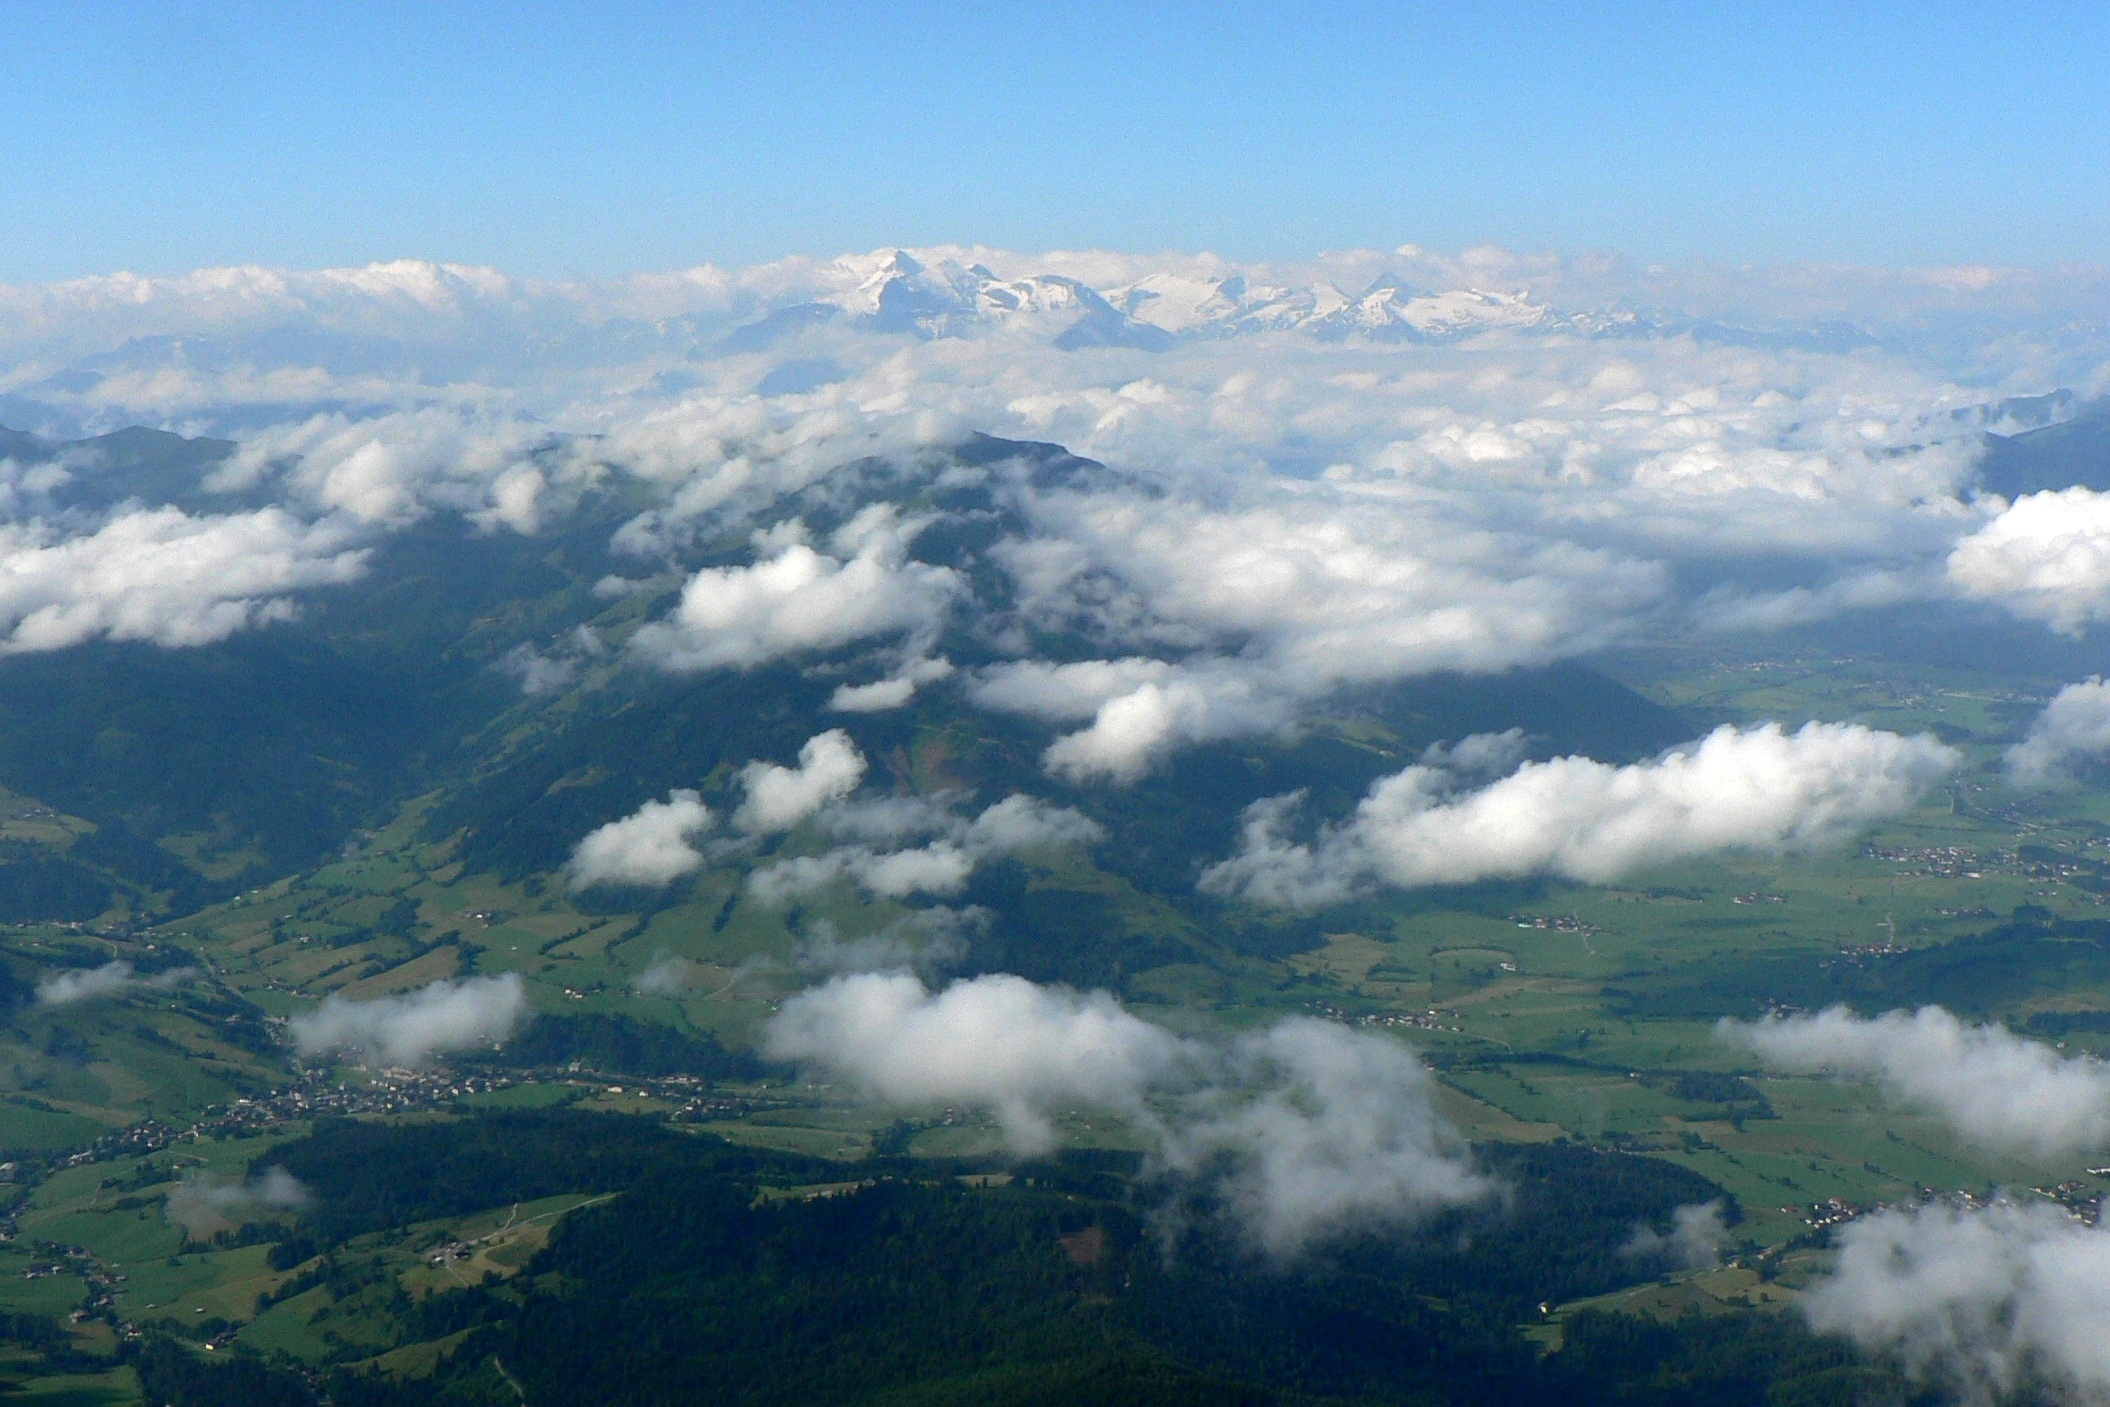
mountain, cloud, sky, air, hill, atmosphere, mountain range, clear, cumulus, ridge, plain, austria, clouds, mountains, alps, plateau, grossglockner, aerial photography, meteorological phenomenon, steinernes meer, atmospheric phenomenon, atmosphere of earth, mountainous landforms, geological phenomenon